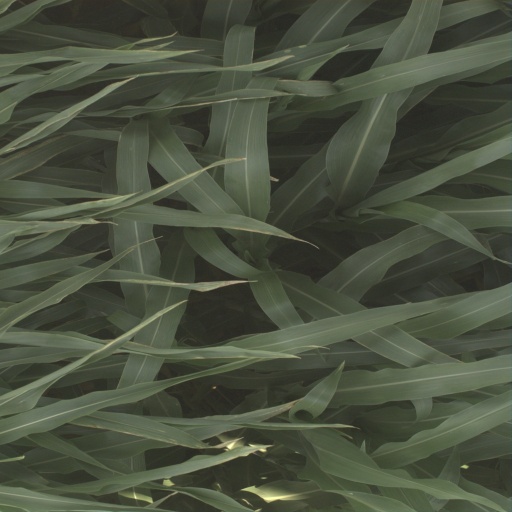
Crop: sorghum